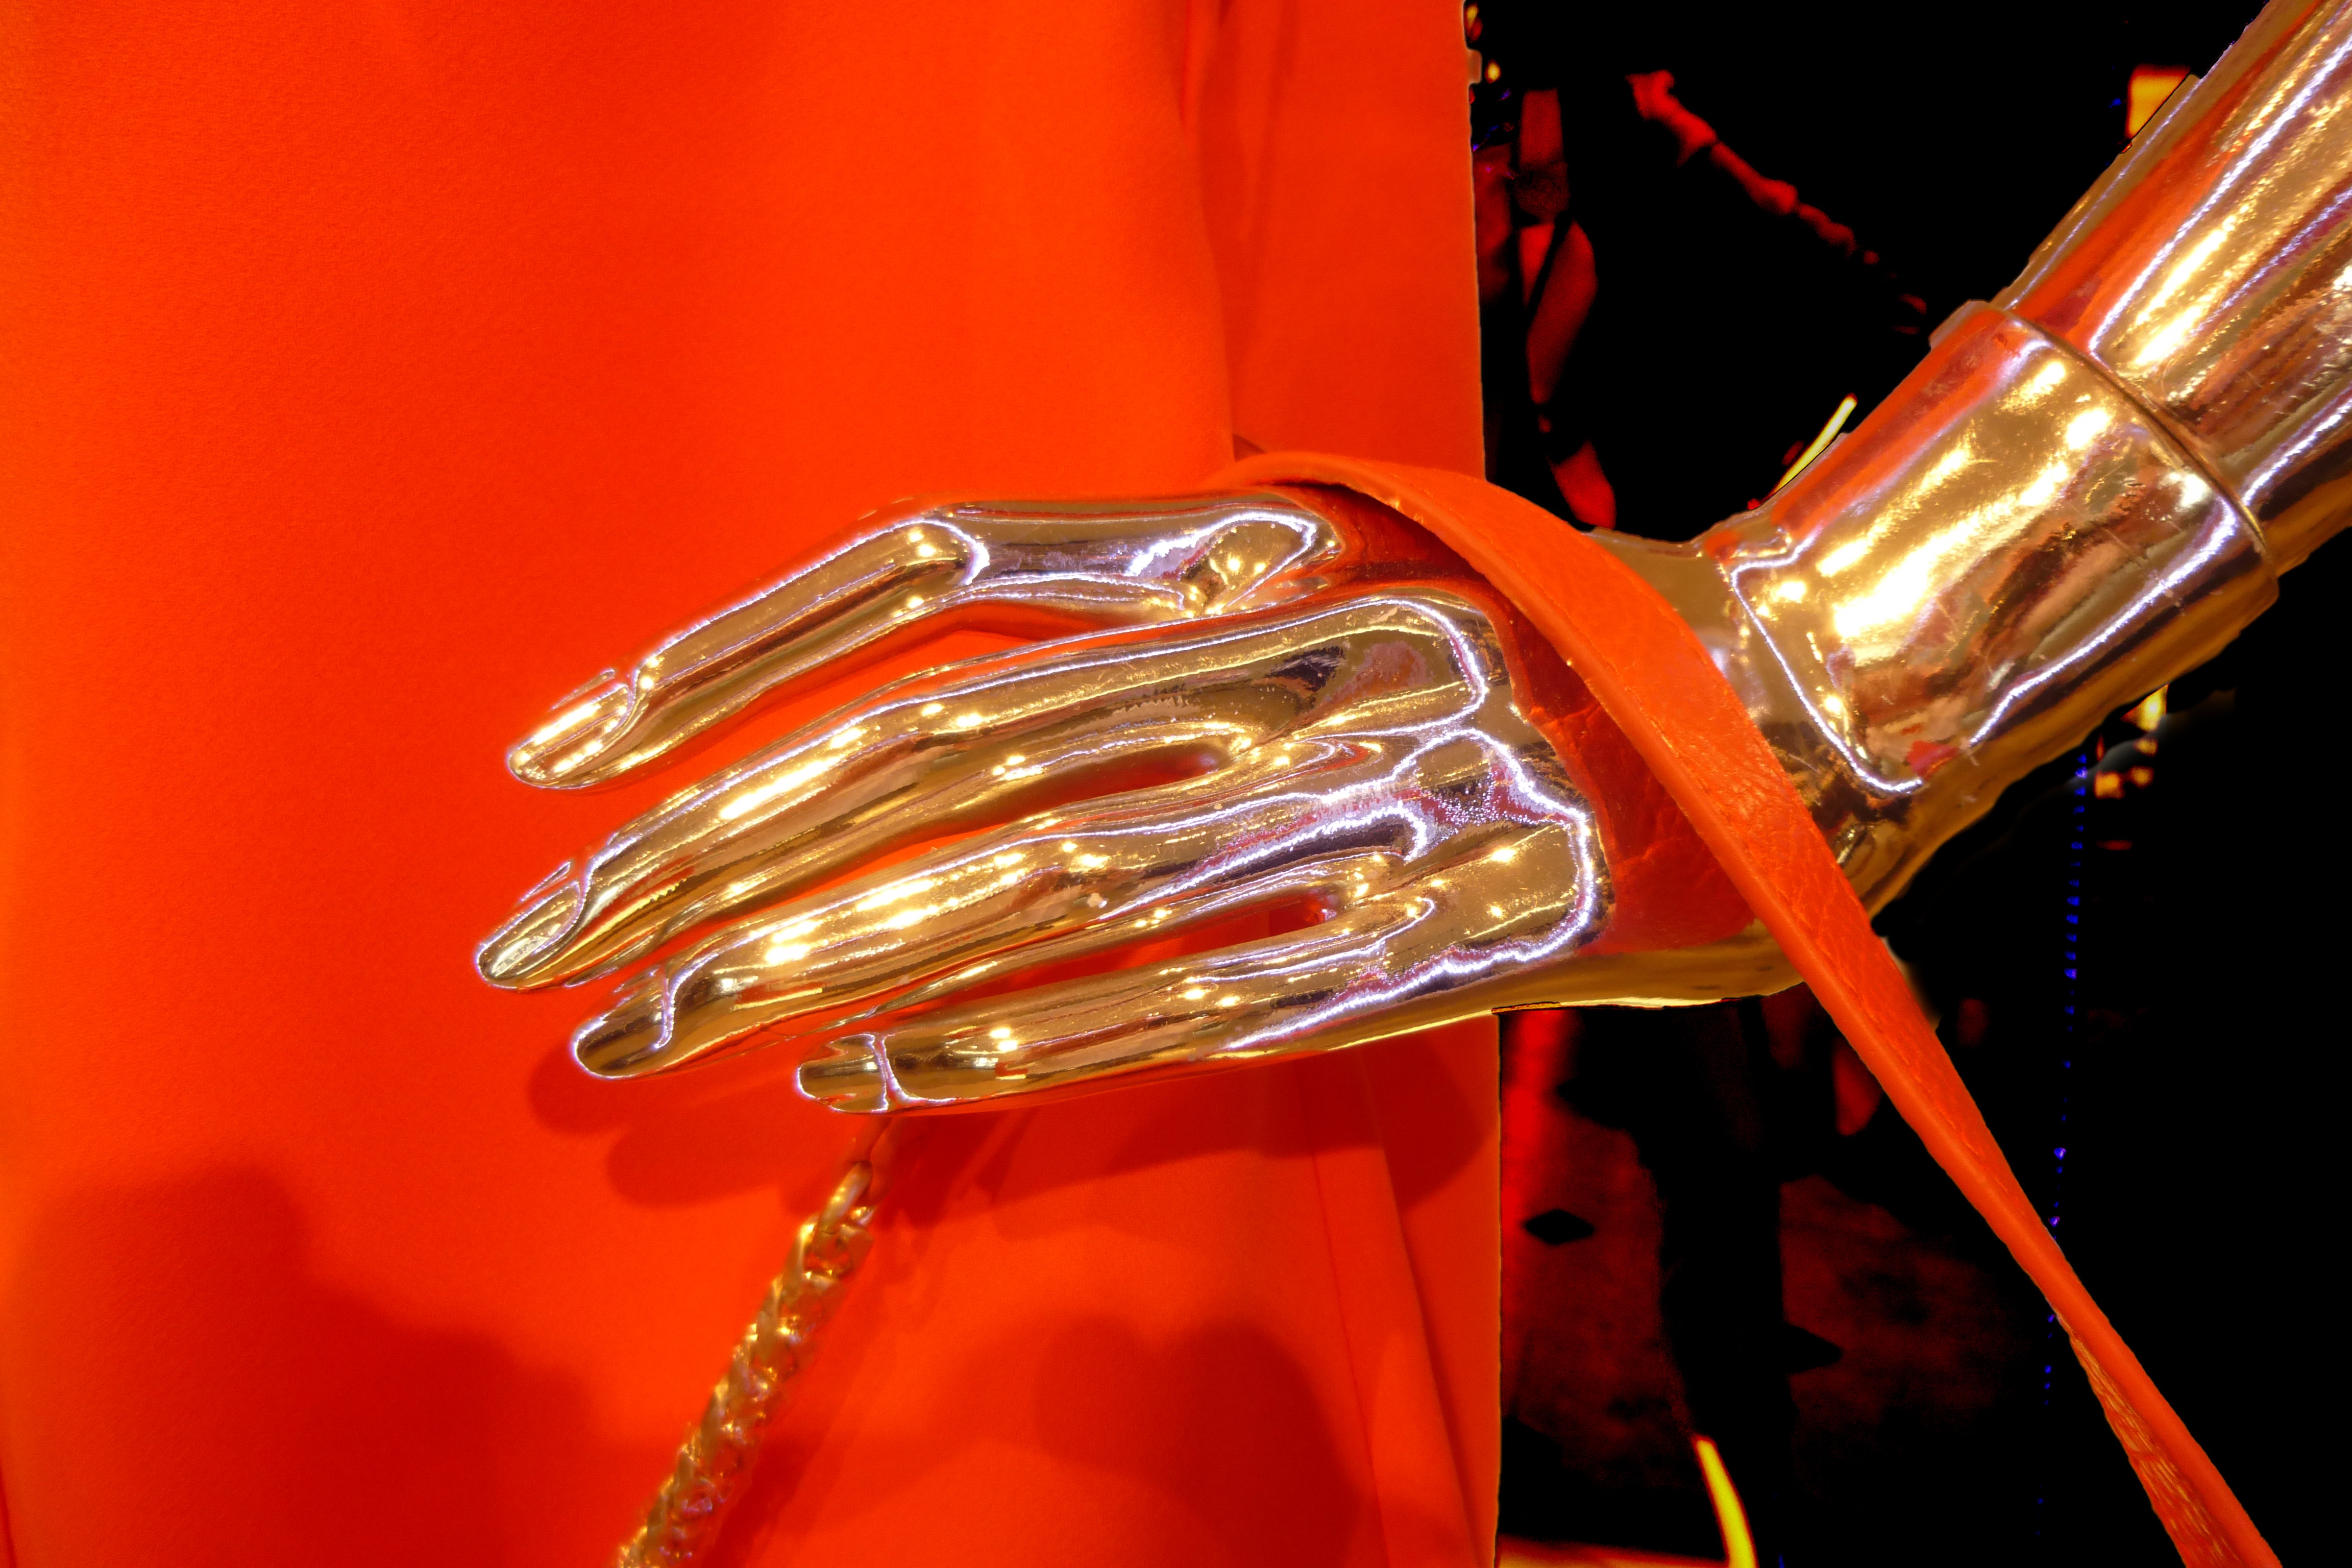
guitar, red, vehicle, fashion, musical instrument, saxophone, trumpet, tuba, display dummy, stylish, fashion industry, brass instrument, string instrument, euphonium